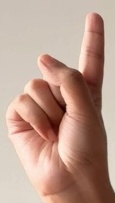
ASL sign: 1